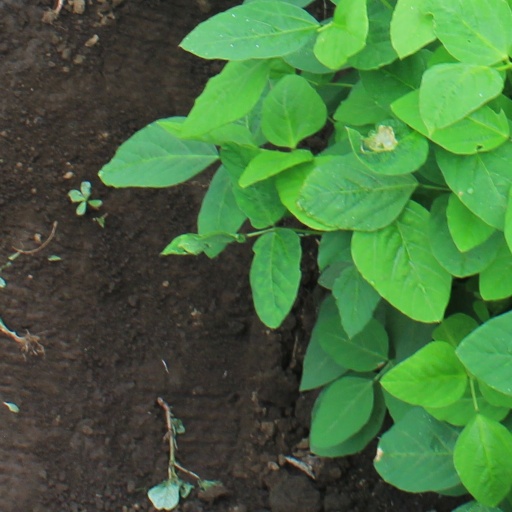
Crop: soybean